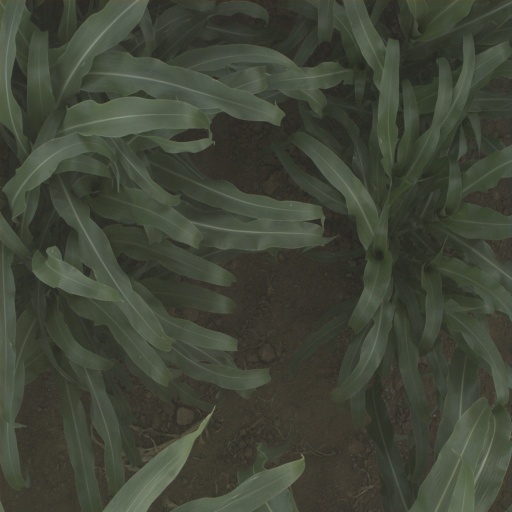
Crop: sorghum